Frederick William IV of Prussia

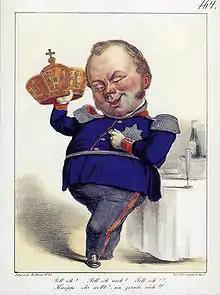
With the imperial crown offered to him by the parliamentarians of the Frankfurt National Assembly in hand, Prussian king Frederick William IV decides whether or not to accept it by counting off the buttons on his jacket: "Should I take it? Should I not? Should I?! Buttons, you want me to! Well, that's exactly why I won't!!",

The next day he secretly wrote to his brother William: "I had to voluntarily raise the Reich colours yesterday in order to save everything. If the gamble is successful ... I will take them down again!"